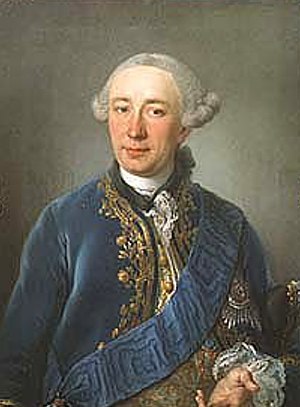
Heinrich Schimmelmann
Heinrich Carl lensgreve von Schimmelmann var en dansk-tysk greve, handelsmand og statsmand.